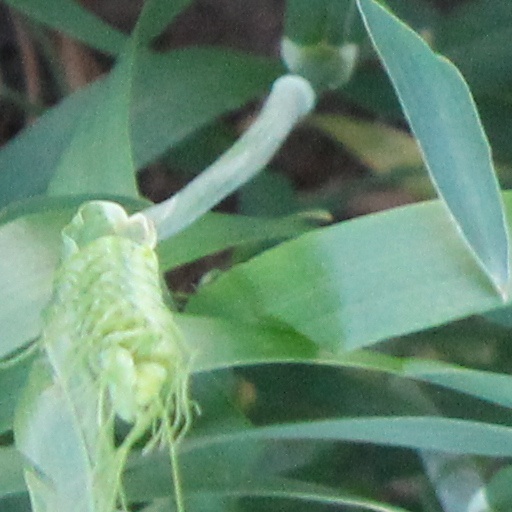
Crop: wheat